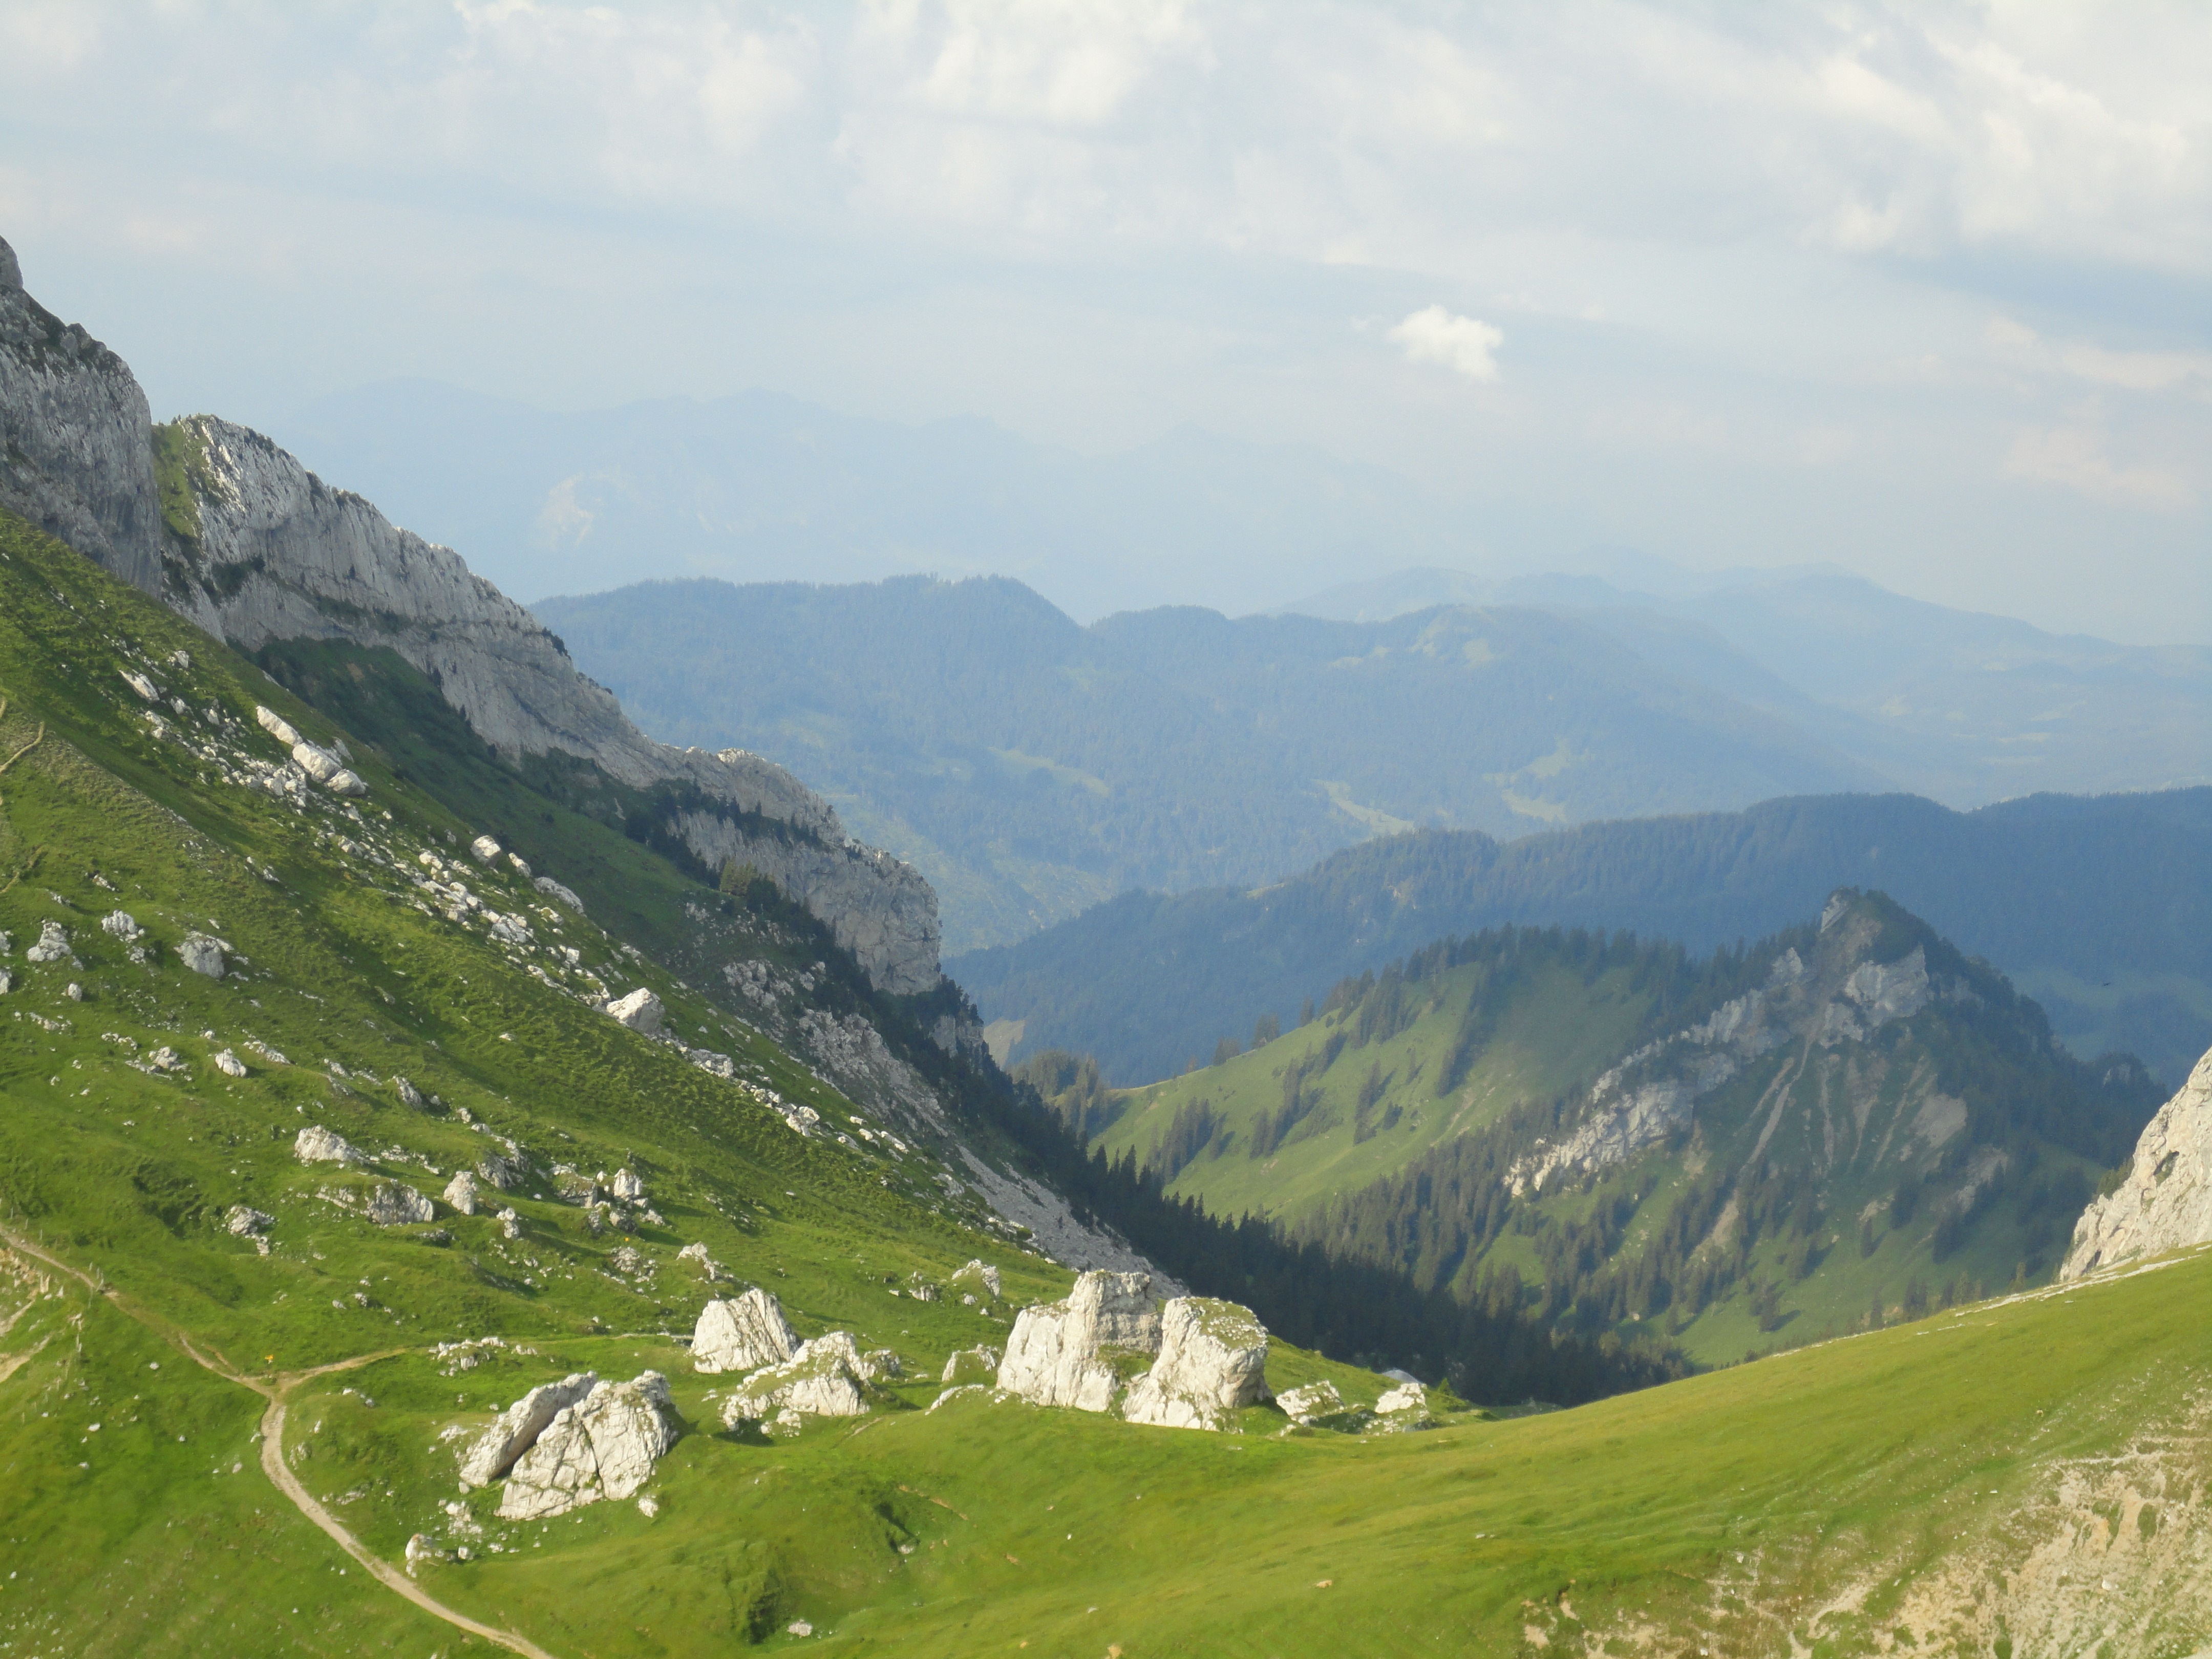
landscape, mountain, meadow, hill, valley, mountain range, alpine, ridge, alps, grassland, plateau, switzerland, fell, pilatus, landform, mountain pass, hill station, geographical feature, mountainous landforms